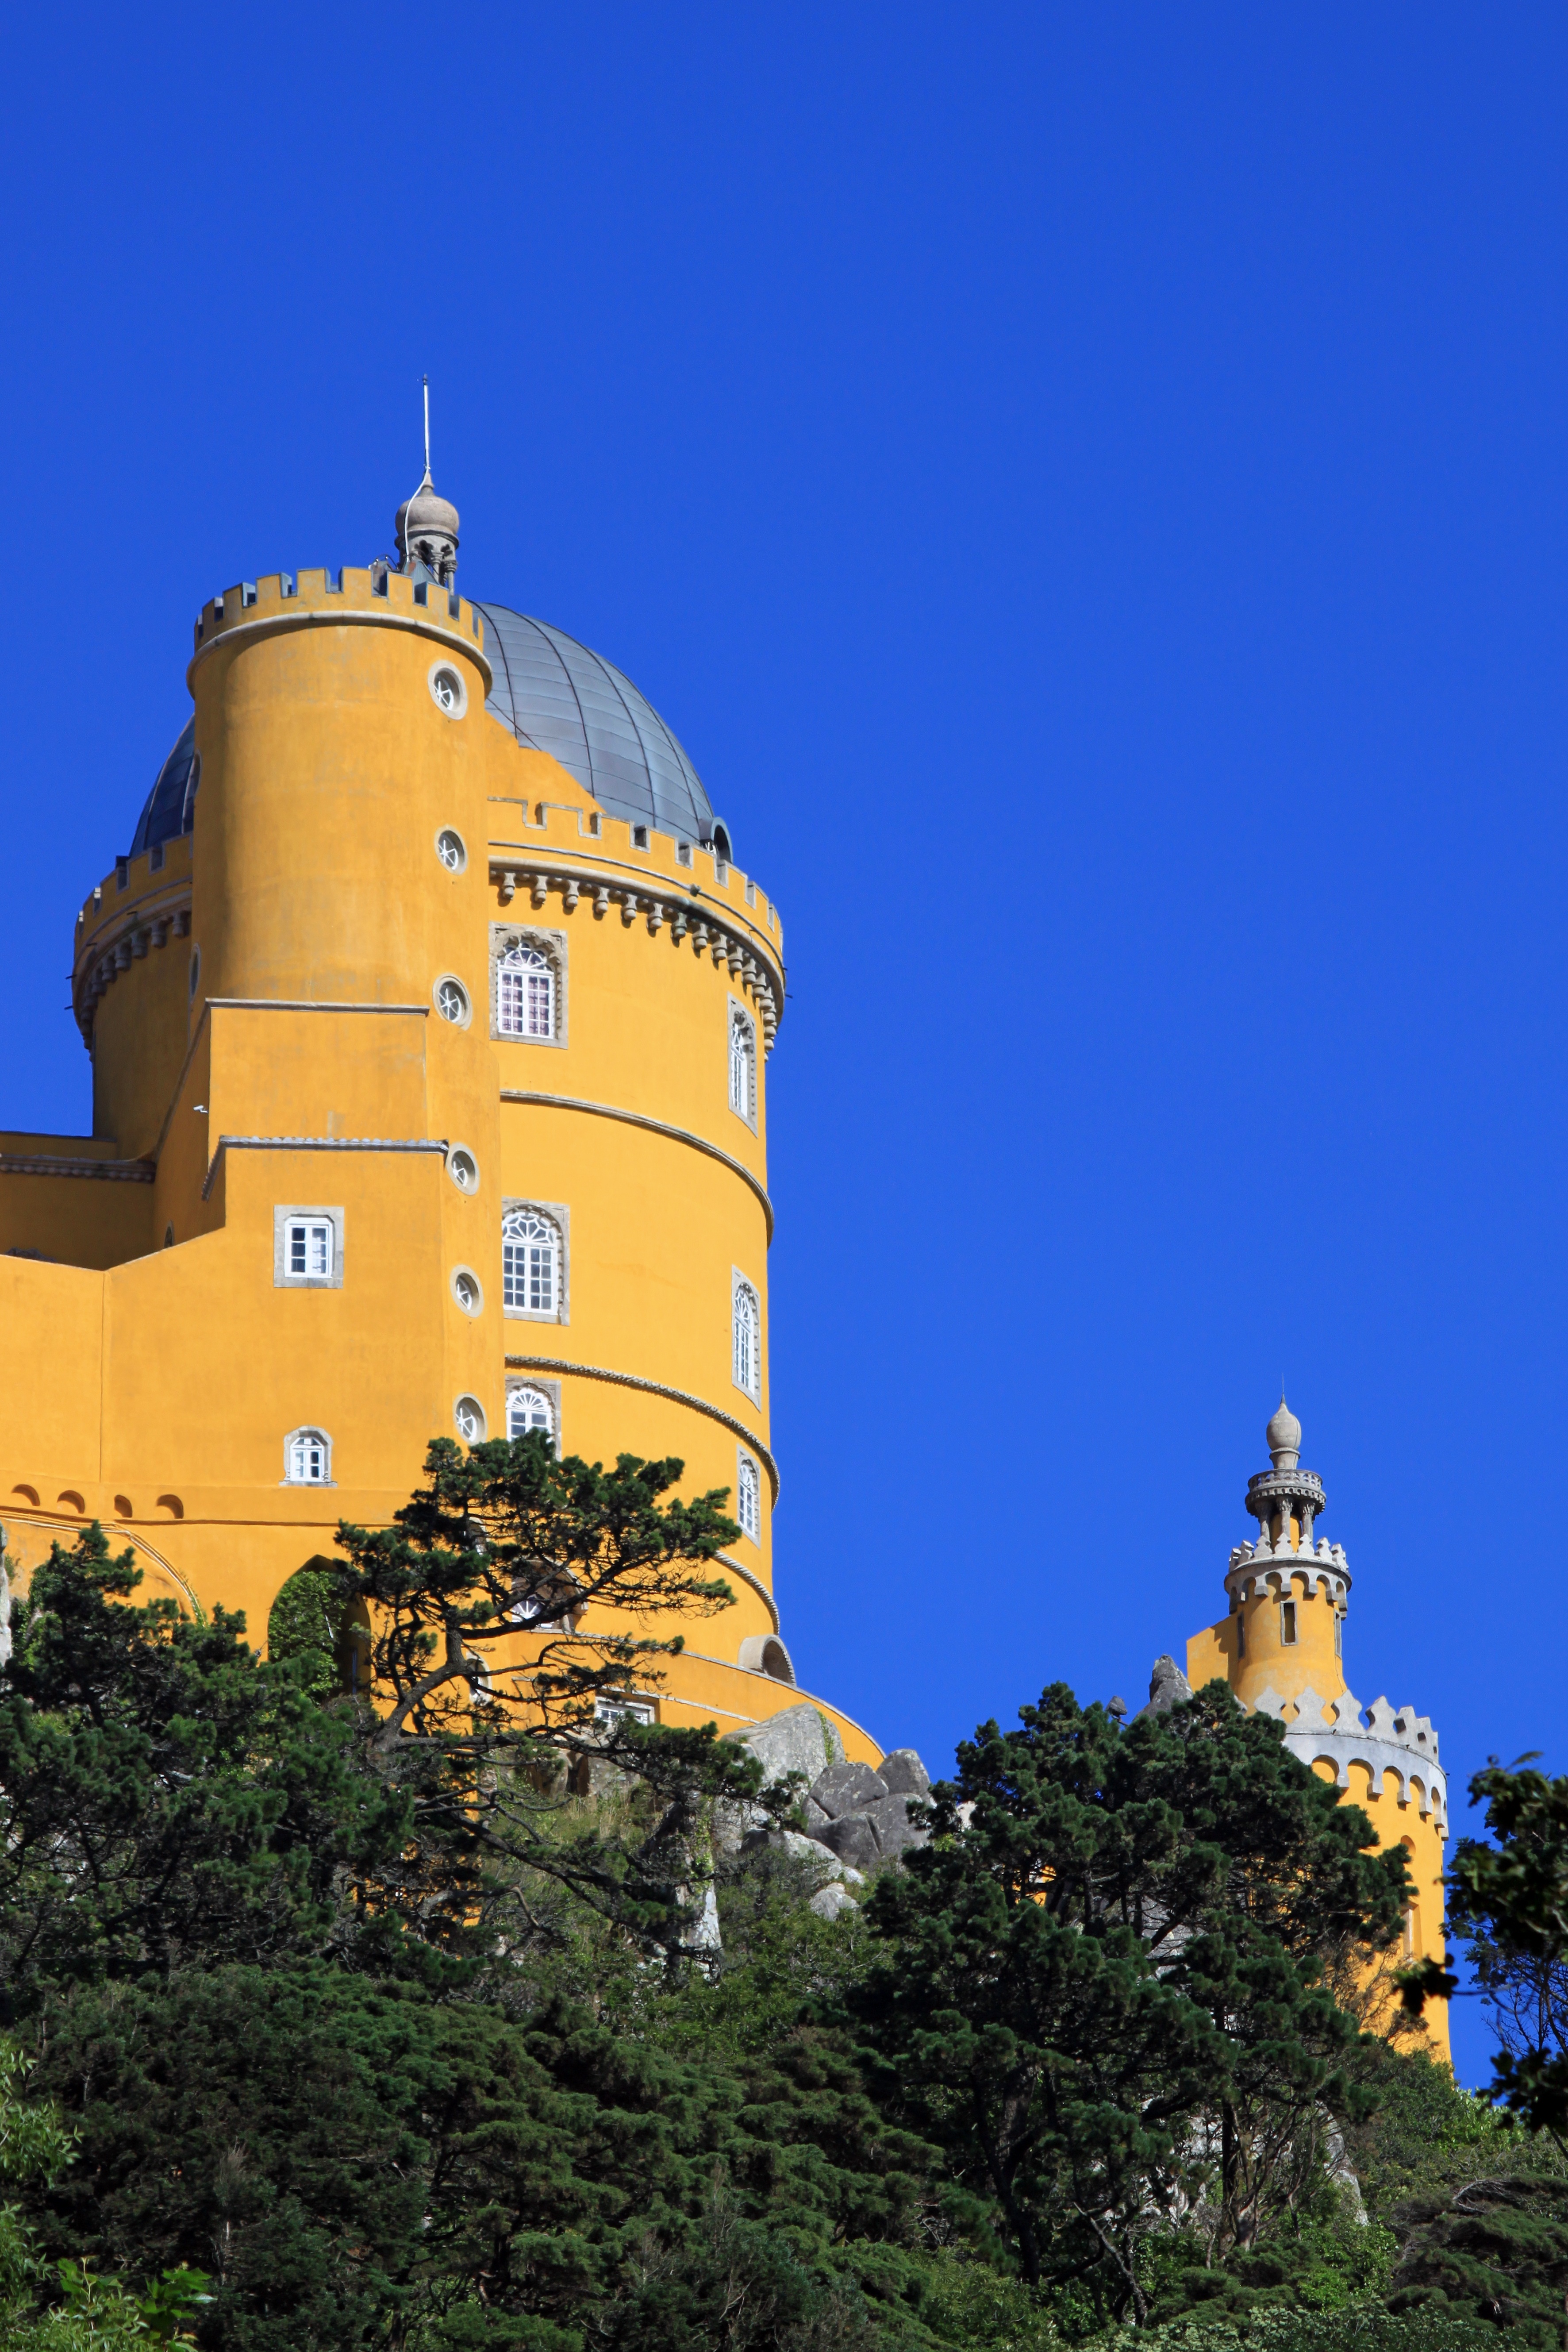
nature, forest, sky, building, chateau, palace, monument, travel, orange, green, tower, castle, landmark, blue, fortification, yellow, feather, place of worship, globe, world, plants, trees, vegetation, monastery, leafs, different, beauty, portugal, angle, beautiful, heritage, dome, site, lisbon, sintra, stunning, pal ciodapena